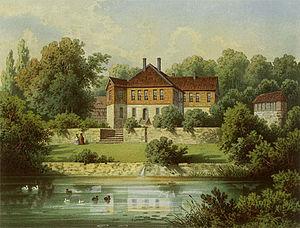
Leinefelde-Worbis est une ville allemande située dans l'arrondissement d'Eichsfeld en Thuringe. La ville est née le 16 mars 2004 de l'union des villes de Leinefelde et Worbis avec les communes de Breitenbach et Wintzingerode. Elle est la plus vaste et la plus peuplée de l'arrondissement devant son chef-lieu Heilbad Heiligenstadt et le centre économique et administratif de l'est de l'arrondissement.